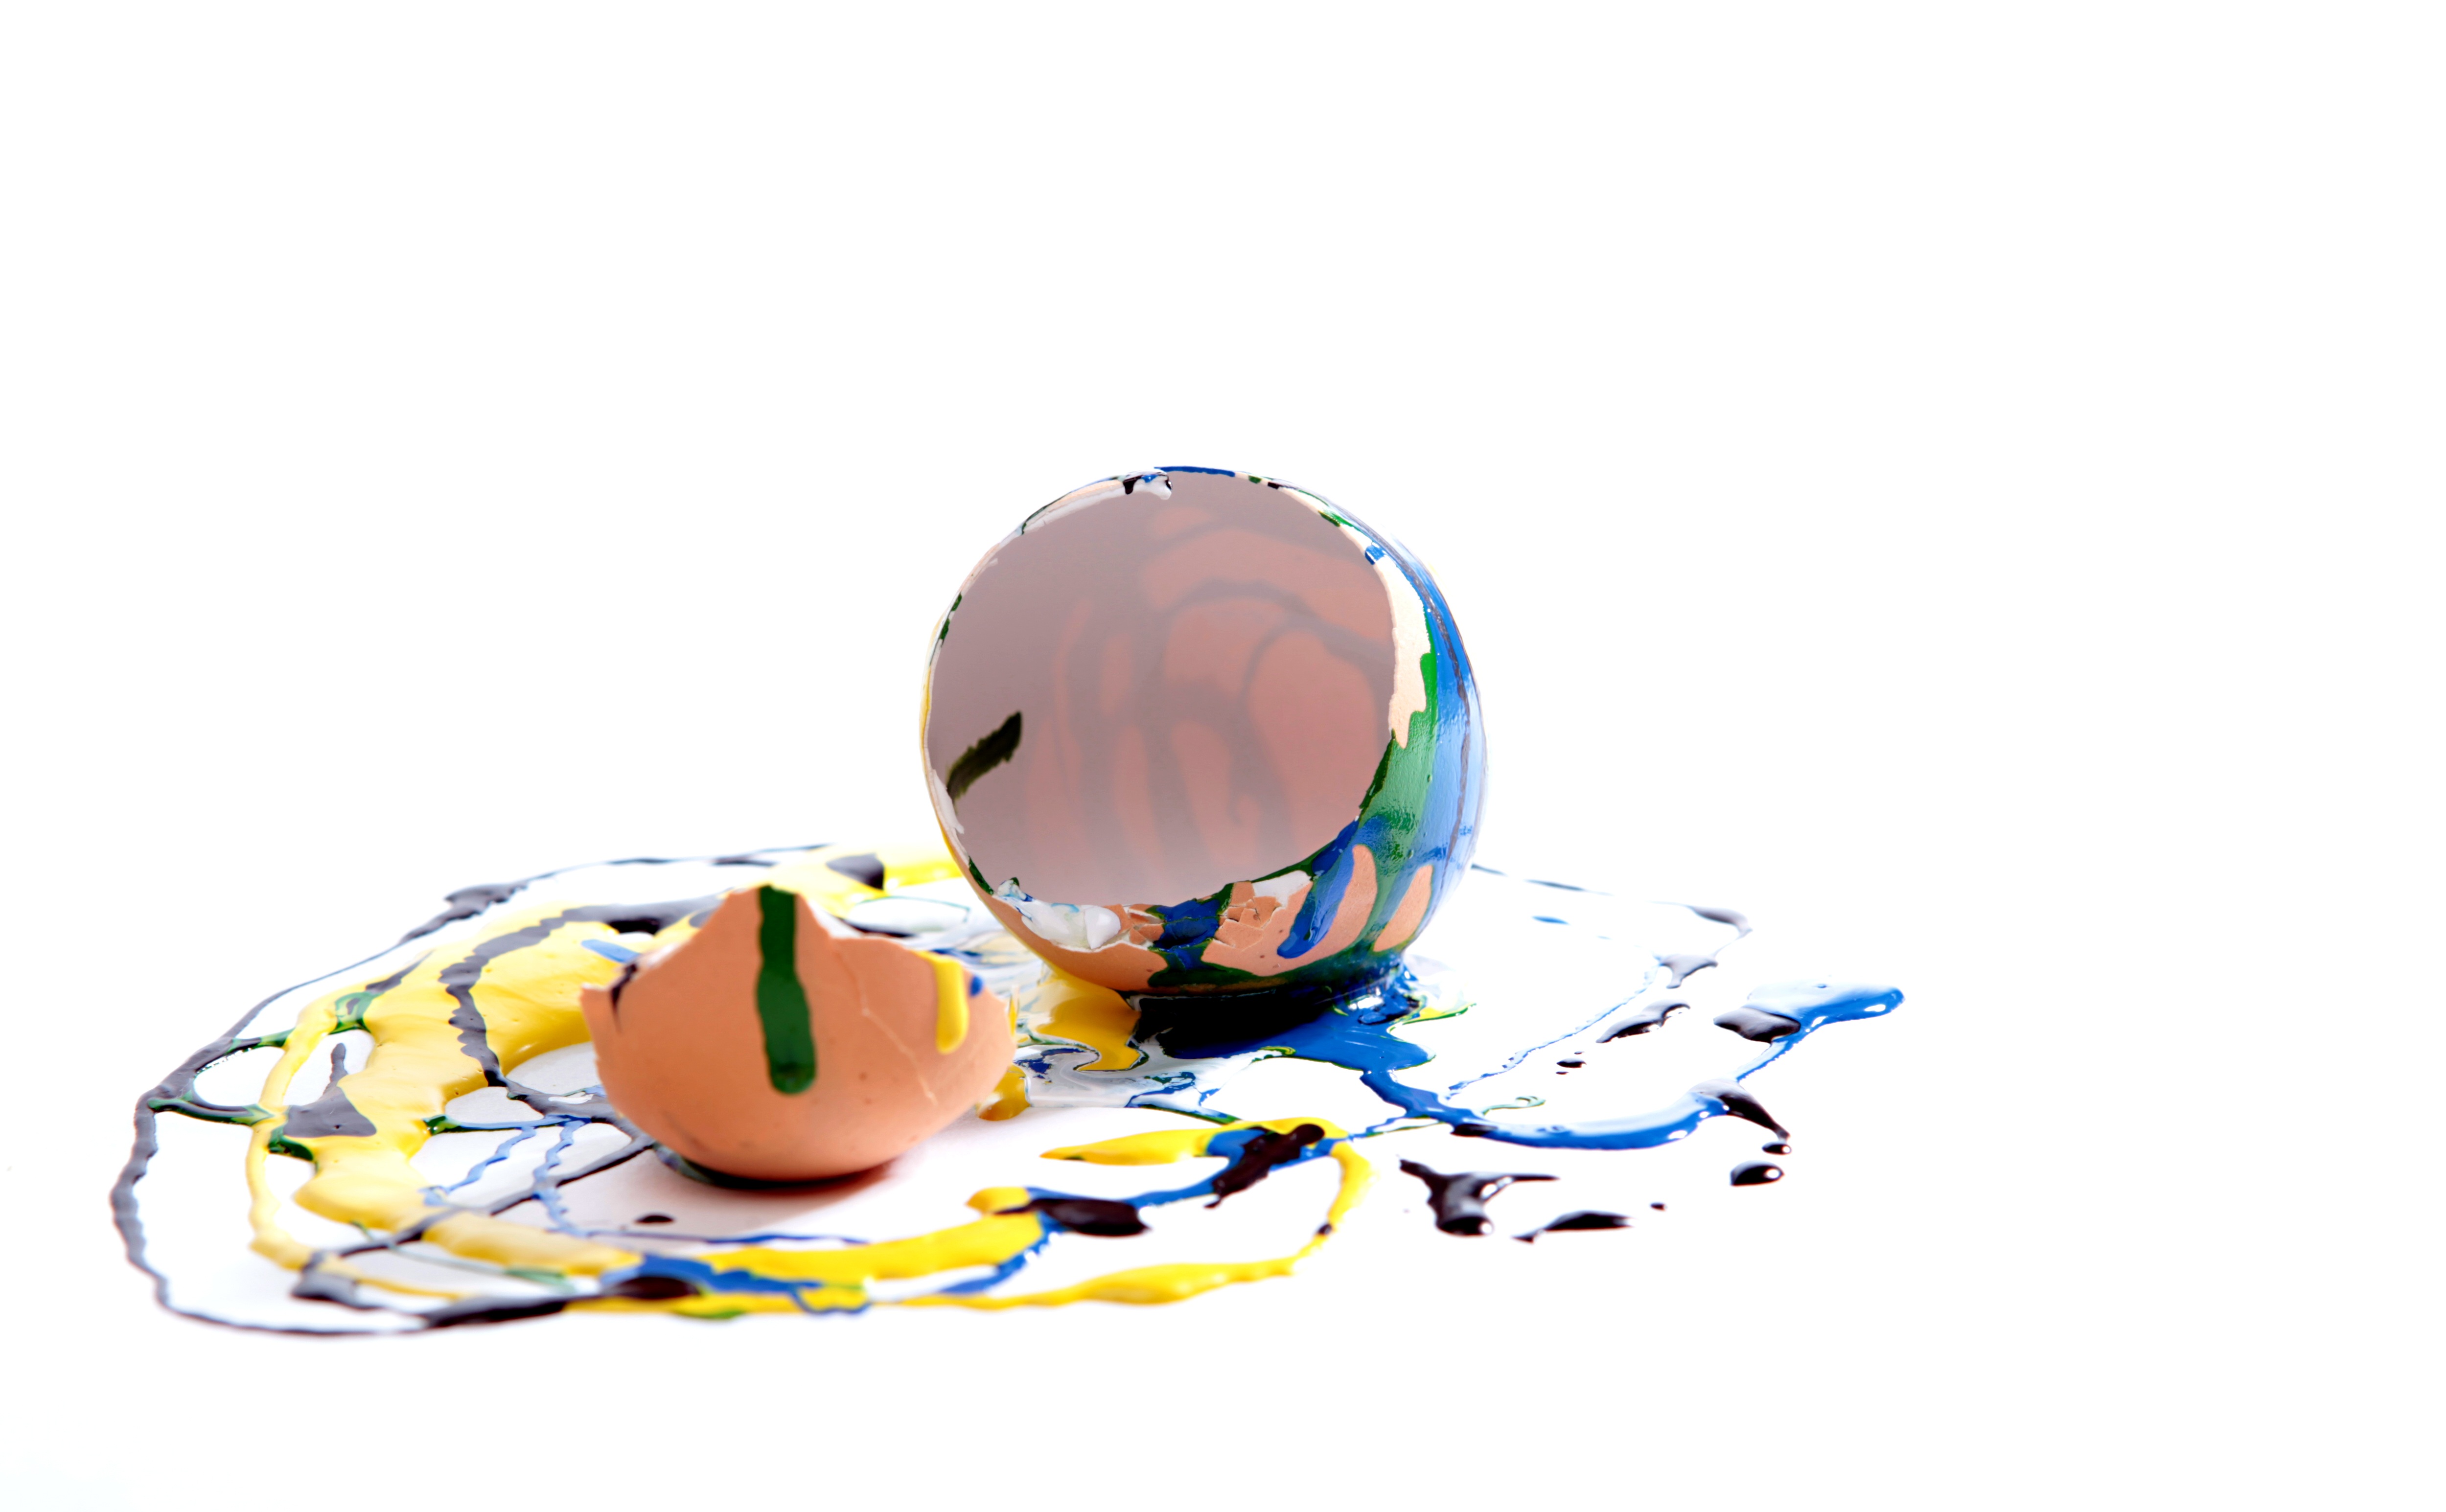
hand, open, play, color, broken, empty, colorful, toy, shell, egg, product, illustration, ball, easter, cartoon, hen's egg, eggshell, eggs color